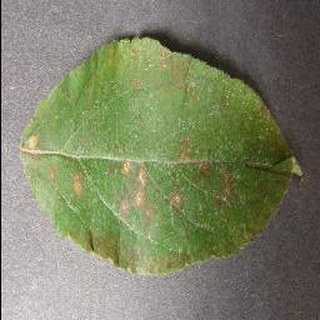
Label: apple_cedar_apple_rust